William Hosking

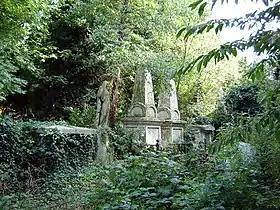
Abney Park Cemetery; every turn of the path reveals a new and unique landscape. (September 2005)

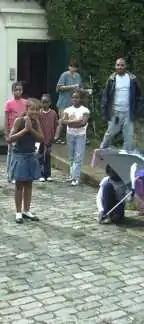
Children's drama, summer 2005, with part of Hosking's Egyptian Entranceway at Abney Park in the background; today it is a visitor centre for the park.

In 1839 Hosking was chosen by the newly formed Abney Park Cemetery Company to design the buildings and contribute to the layout of a landscaped park cemetery to serve the metropolis of London in which all parts would be open to the burial of anyone regardless of belief or denomination. The aim of the promoters of Abney Park Cemetery was to open the first wholly non-denominational garden cemetery in Europe.